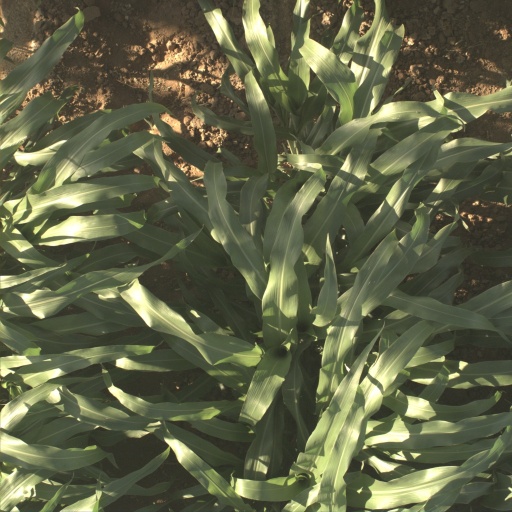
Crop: sorghum